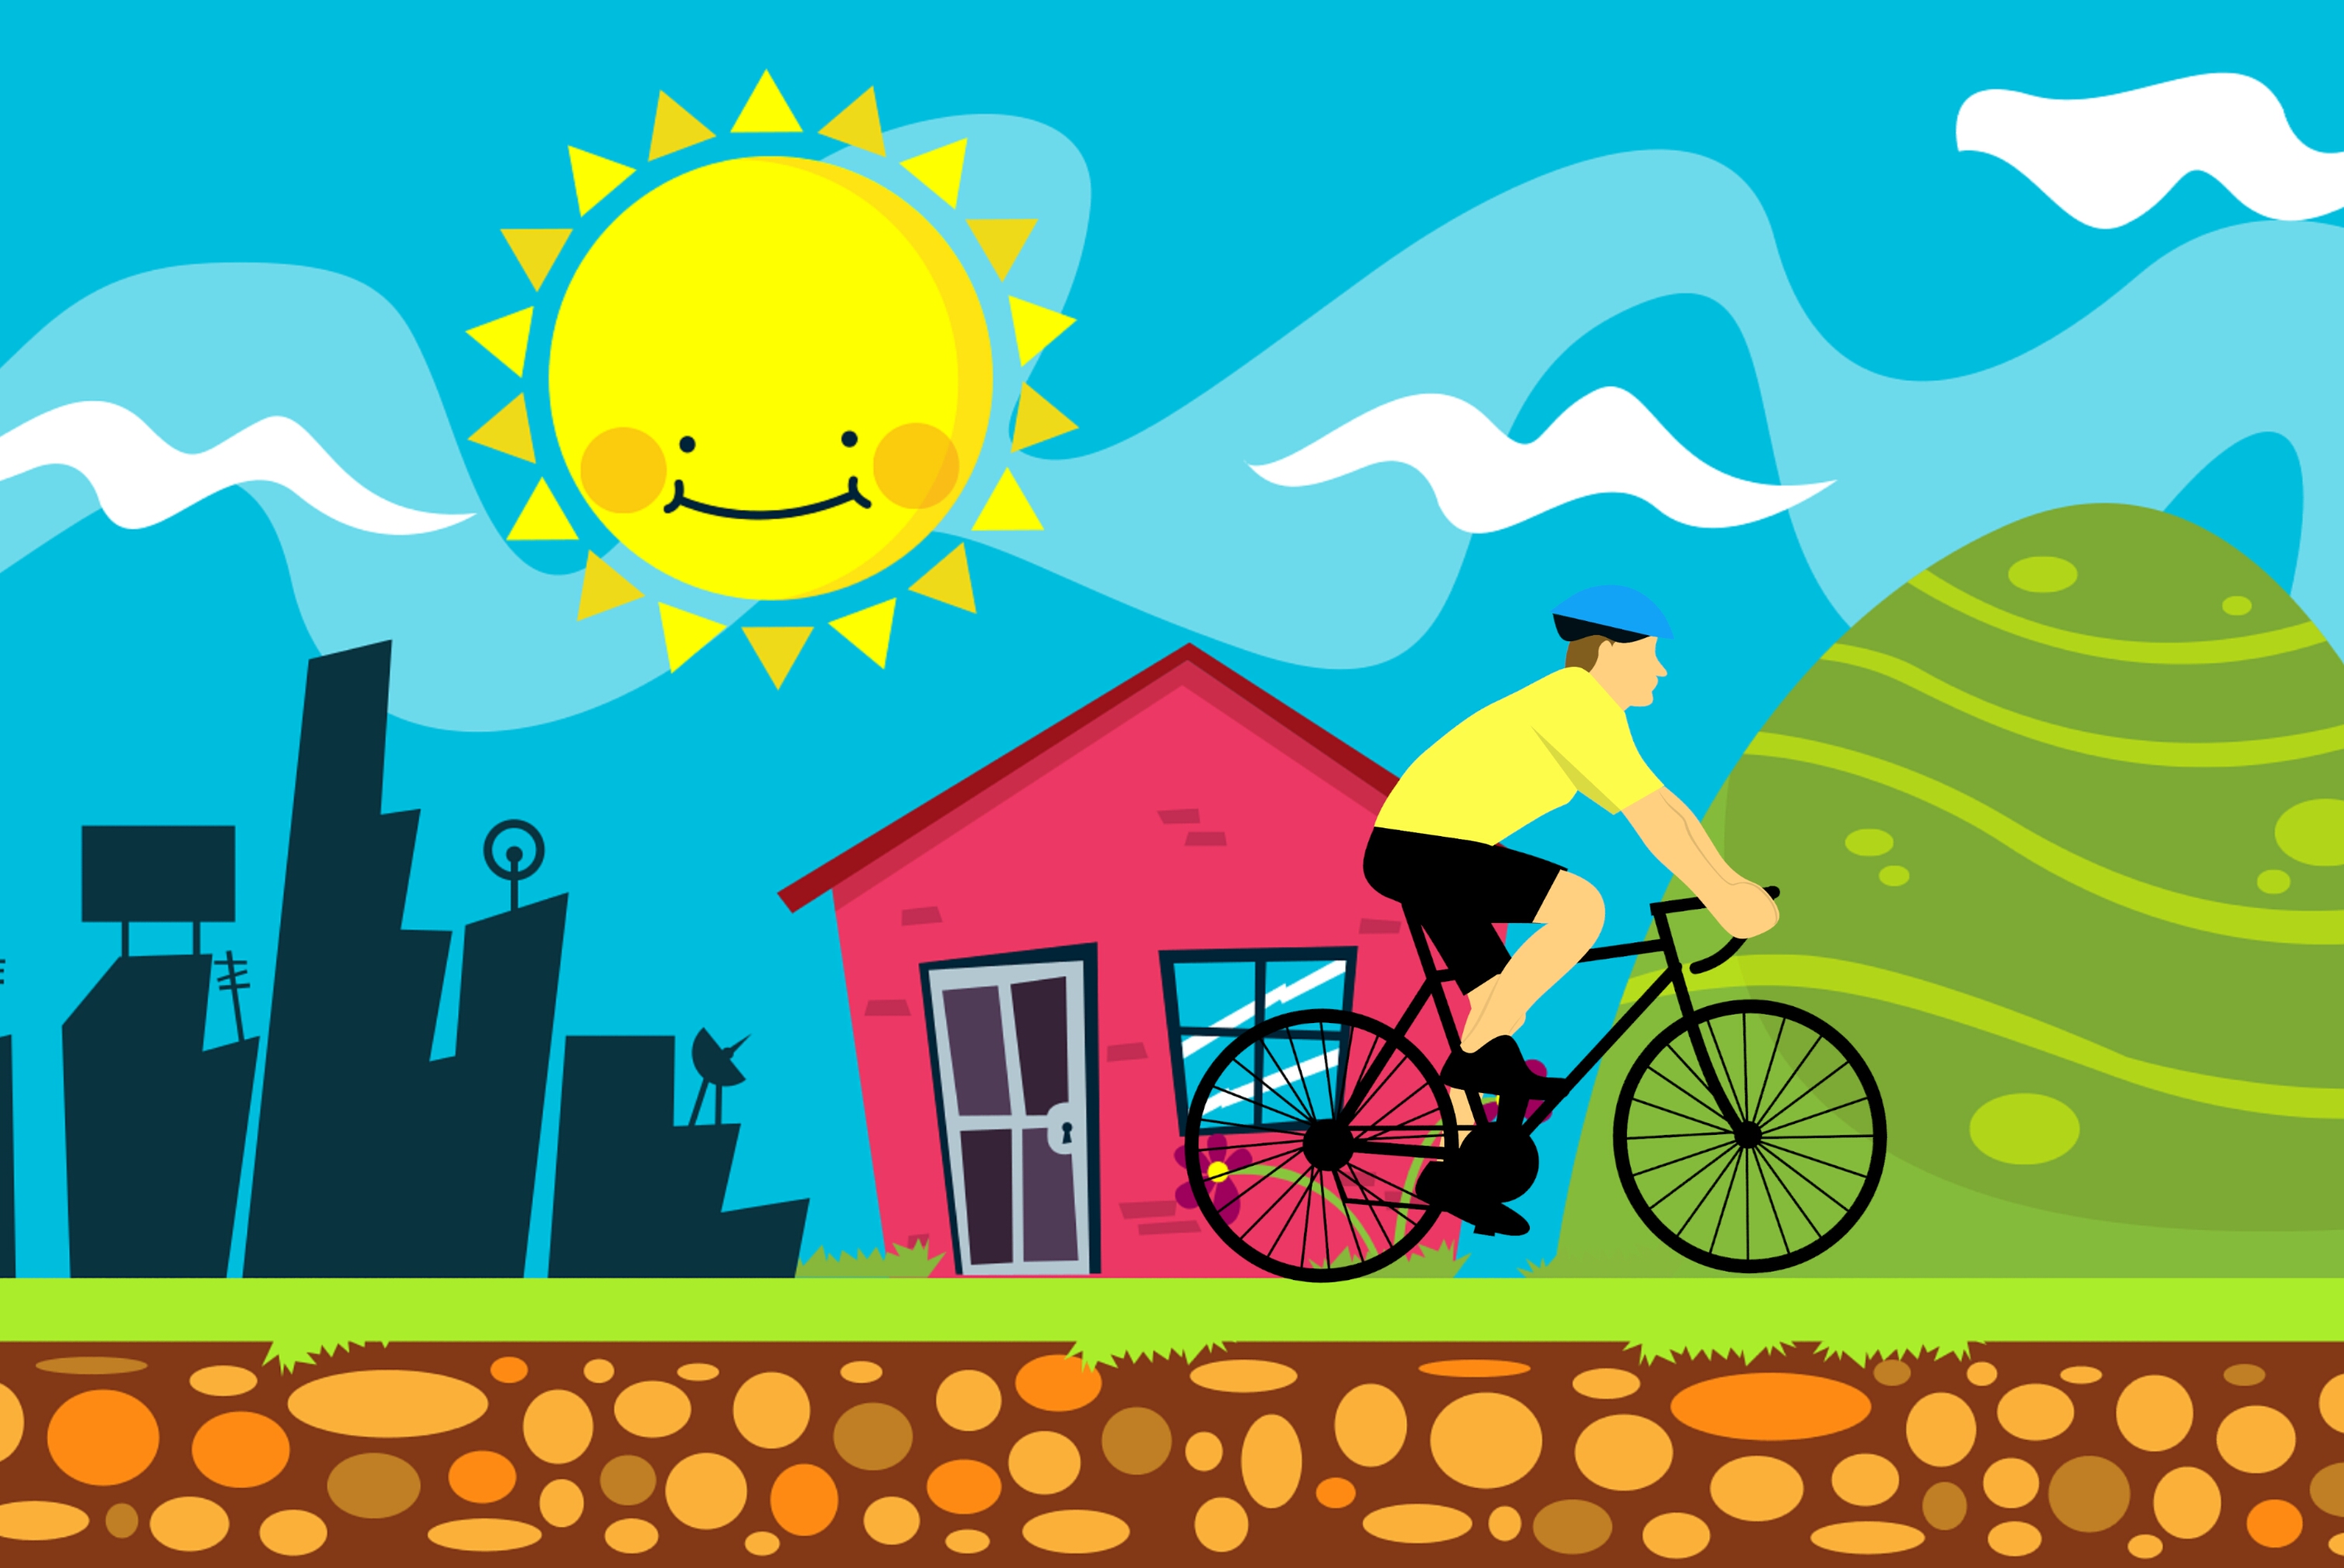
park, city, bicycle, bike, life, sun, tree, public, people, town, sport, side, lifestyle, morning, rider, man, cyclist, exercise, activities, cycling, joyful, outdoors, riding, transportation, yellow, cartoon, text, art, illustration, recreation, font, area, line, design, graphic design, sky, graphics, sports equipment, pattern, computer wallpaper, clip art, product, fiction